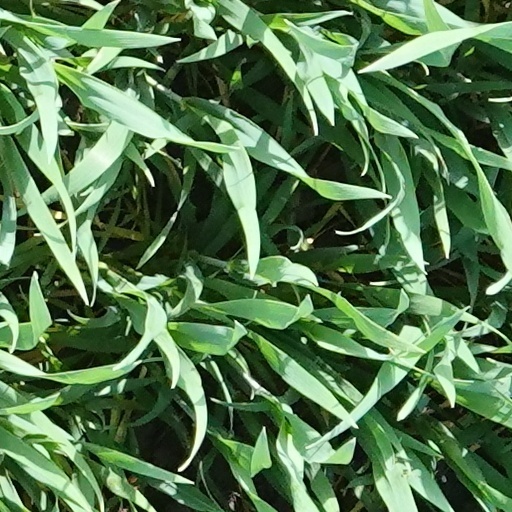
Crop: wheat